Ram Lakhan

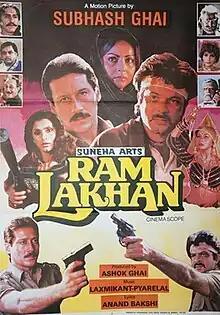
Theatrical release poster

Ram Lakhan is a 1989 Indian Hindi-language masala film directed by Subhash Ghai and written by Anwar Khan with screenplay by Ram Kelkar. "Ram Lakhan" stars an ensemble cast of Raakhee, Jackie Shroff, Anil Kapoor, Dimple Kapadia, Madhuri Dixit and Amrish Puri in lead roles. The supporting cast includes Paresh Rawal, Anupam Kher, Gulshan Grover, Saeed Jaffrey and Satish Kaushik. Music of the film was by Laxmikant–Pyarelal, while Anand Bakshi penned the lyrics. Ghai also did a special appearance in the song "Tera Naam Liya Tujhe Yaad Kiya".